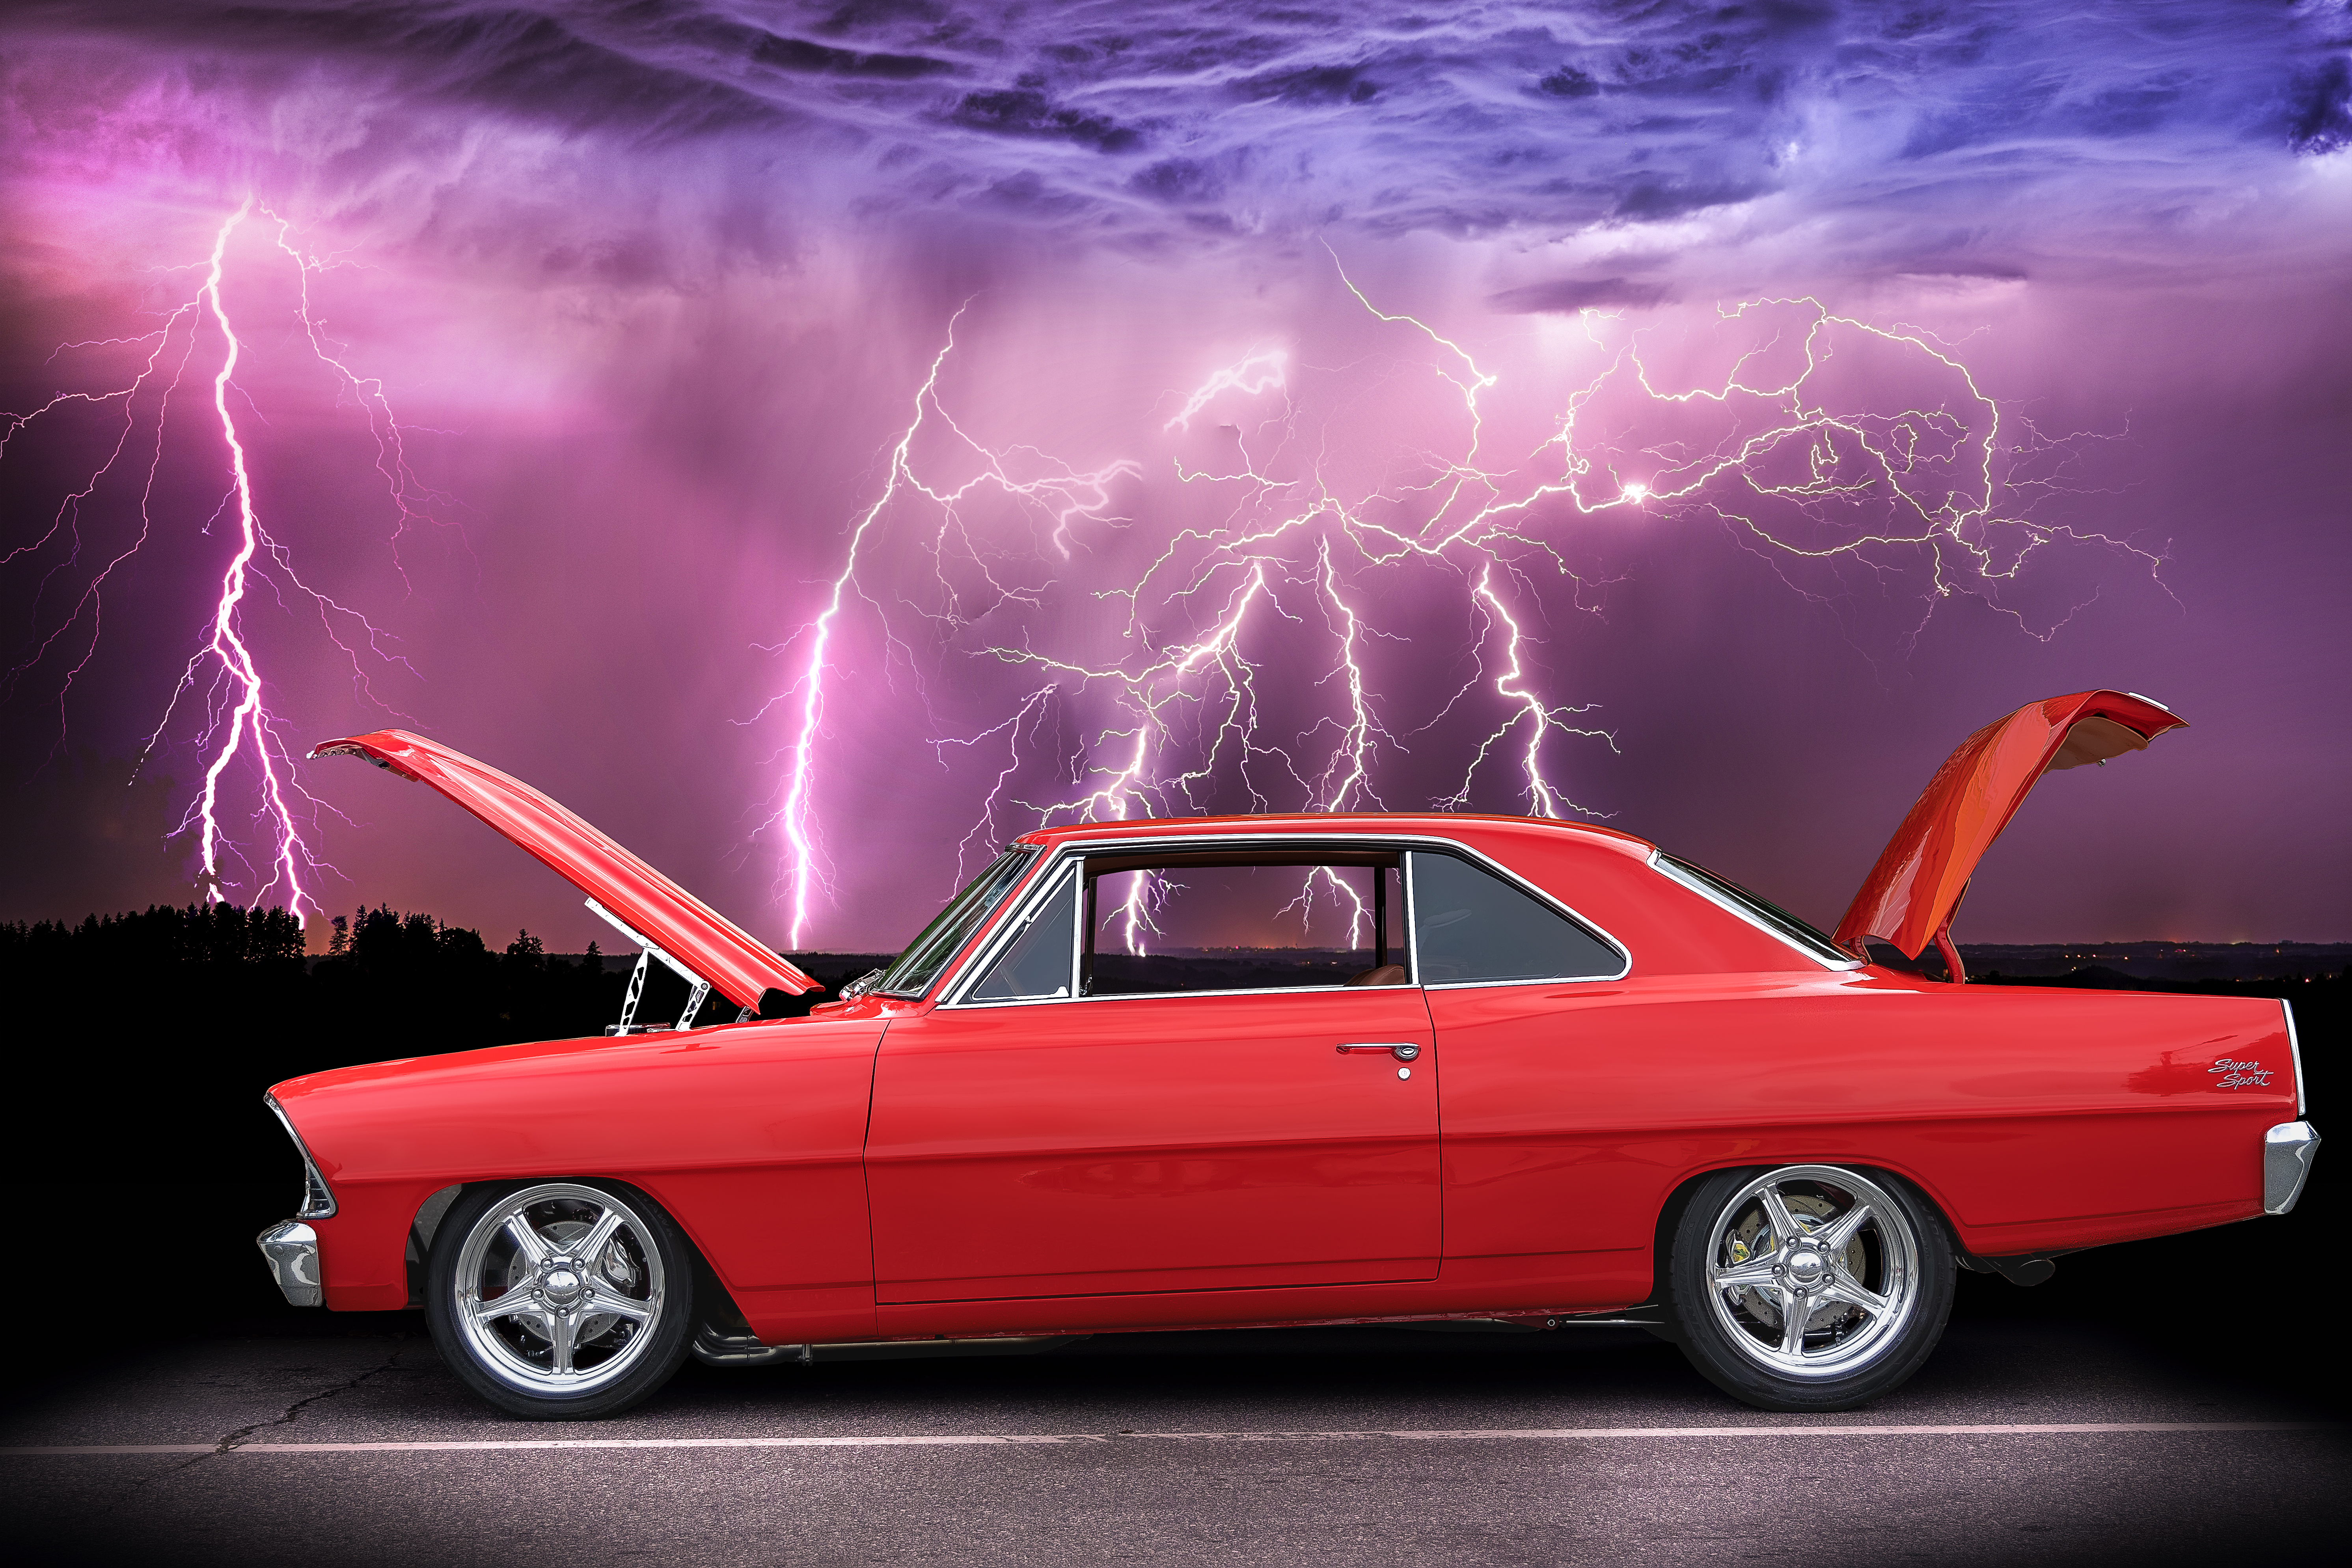
Forest City, geotagged, north carolina, united states, usa, American Classic Car, American Muscle Car, auto, automobile, automotive photography, Automotive Portrait, car, car photo, car photography, chevrolet, Chevrolet Nova SS, Chevrolet Nova Super Sport, chevy, Chevy Nova, Chevy Nova SS, Chevy Nova Super Sport, classic auto, classic automobile, classic car, classic chevy, Classic Vehicle, clouds, coche, Composite Image, Detroit Muscle, Heartbeat Of America, Hot Nights Cool Rides, hot rod, muscle car, nc, NC Car Show, North Carolina Car Show, Nova SS, Nova Super Sport, performance car, Photoshop Car, Photoshop Composite, Photoshop Lens Blur, red car, Rutherford County, Rutherford County NC, Rutherford County North Carolina, Rutherfordton County, SONY a6500, SONY Alpha 6500, sports car, ss, super sport, v8, vehicle, vendimia, voiture, X Body, motor vehicle, automotive design, full size car, automotive exterior, compact car, sedan, sky, computer wallpaper